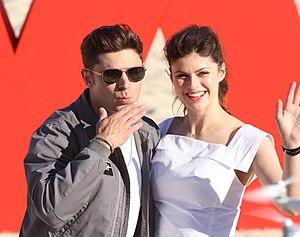
Baywatch : Alerte à Malibu, ou Alerte à Malibu au Québec, est un film américain réalisé par Seth Gordon, sorti en 2017. Il s'agit d'une adaptation cinématographique de la série télévisée Alerte à Malibu.